Transport in Iran

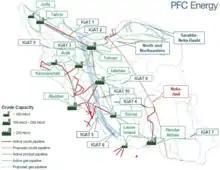
Iran Gas Trunkline

The Tehran Bus Rapid Transit (BRT) is a rapid transit system serving Tehran which was officially inaugurated in 2008. The BRT has a network of over 150 kilometres, transporting 1.8 million passengers on a daily basis. The BRT has a total of ten lines with a further expansion planned to bring the total length to 300 kilometres. The price of Tehran's BRT is somewhere between 4,000IRR to 9,500IRR ($0.15 to $0.35 USD).